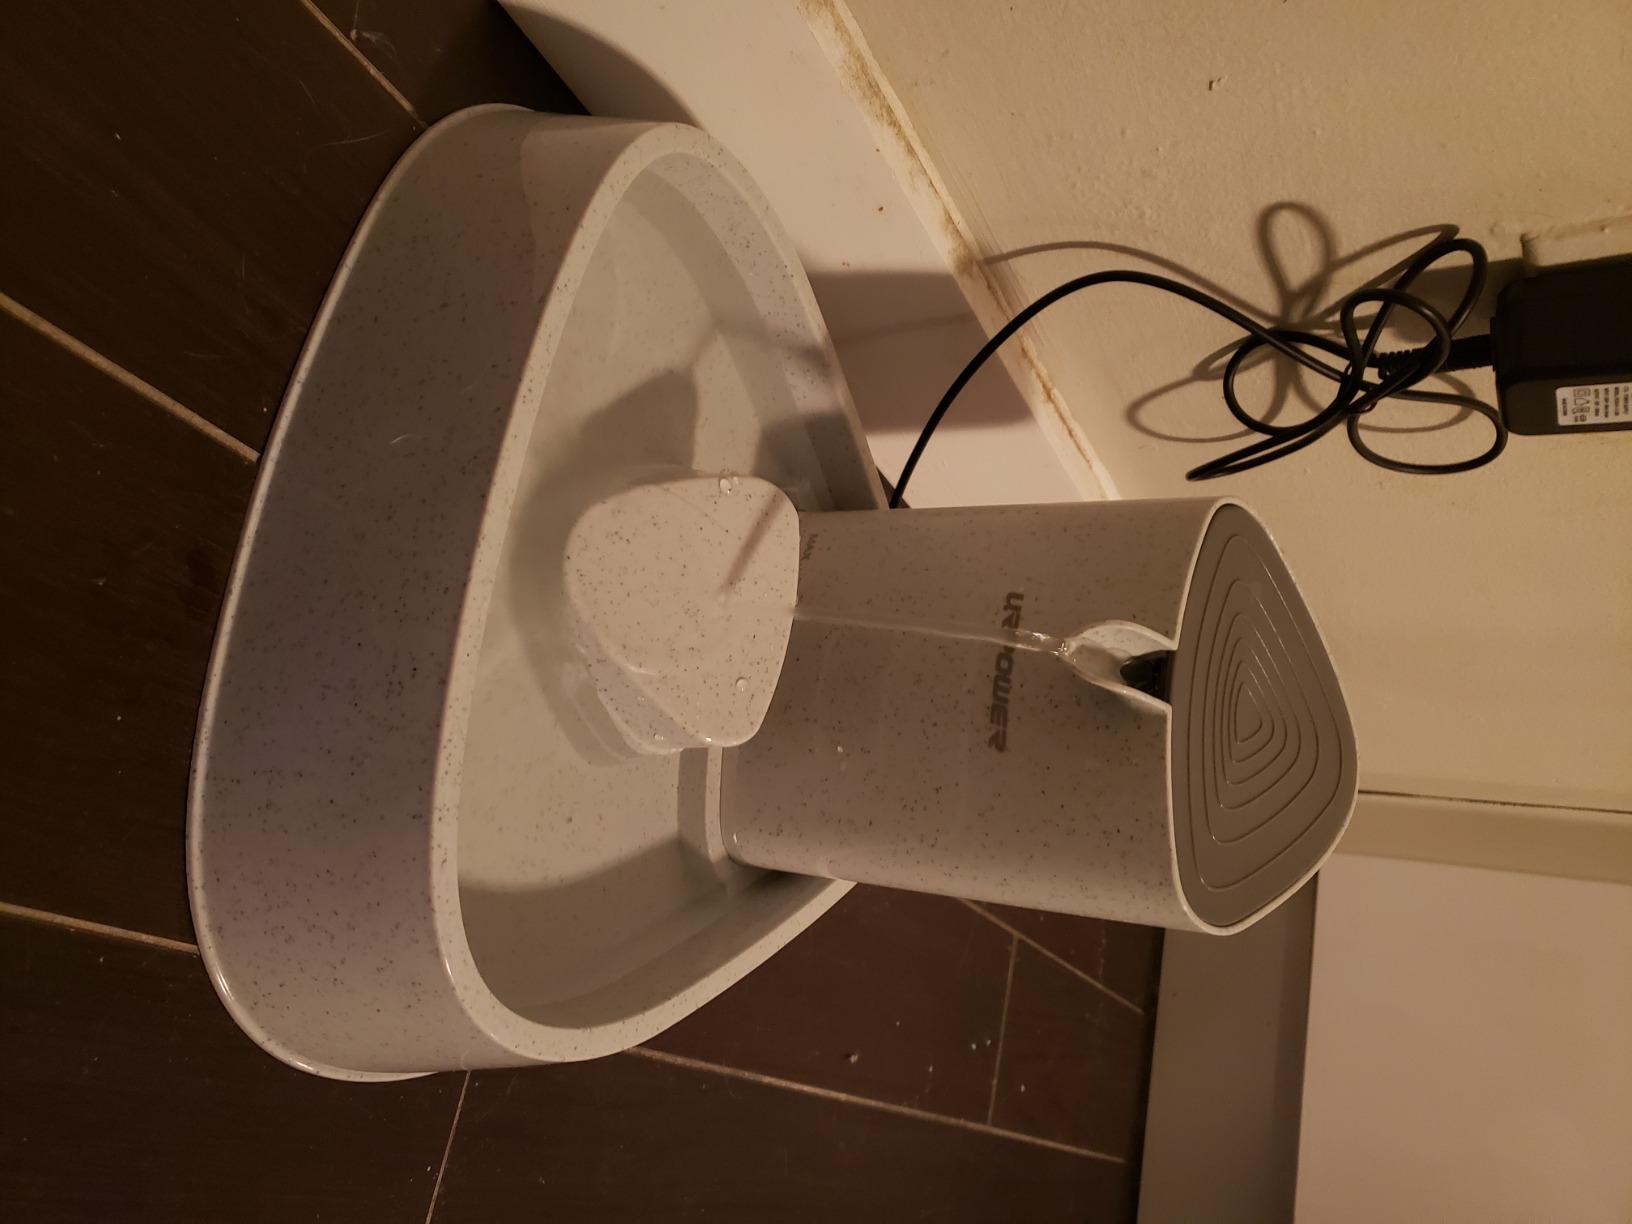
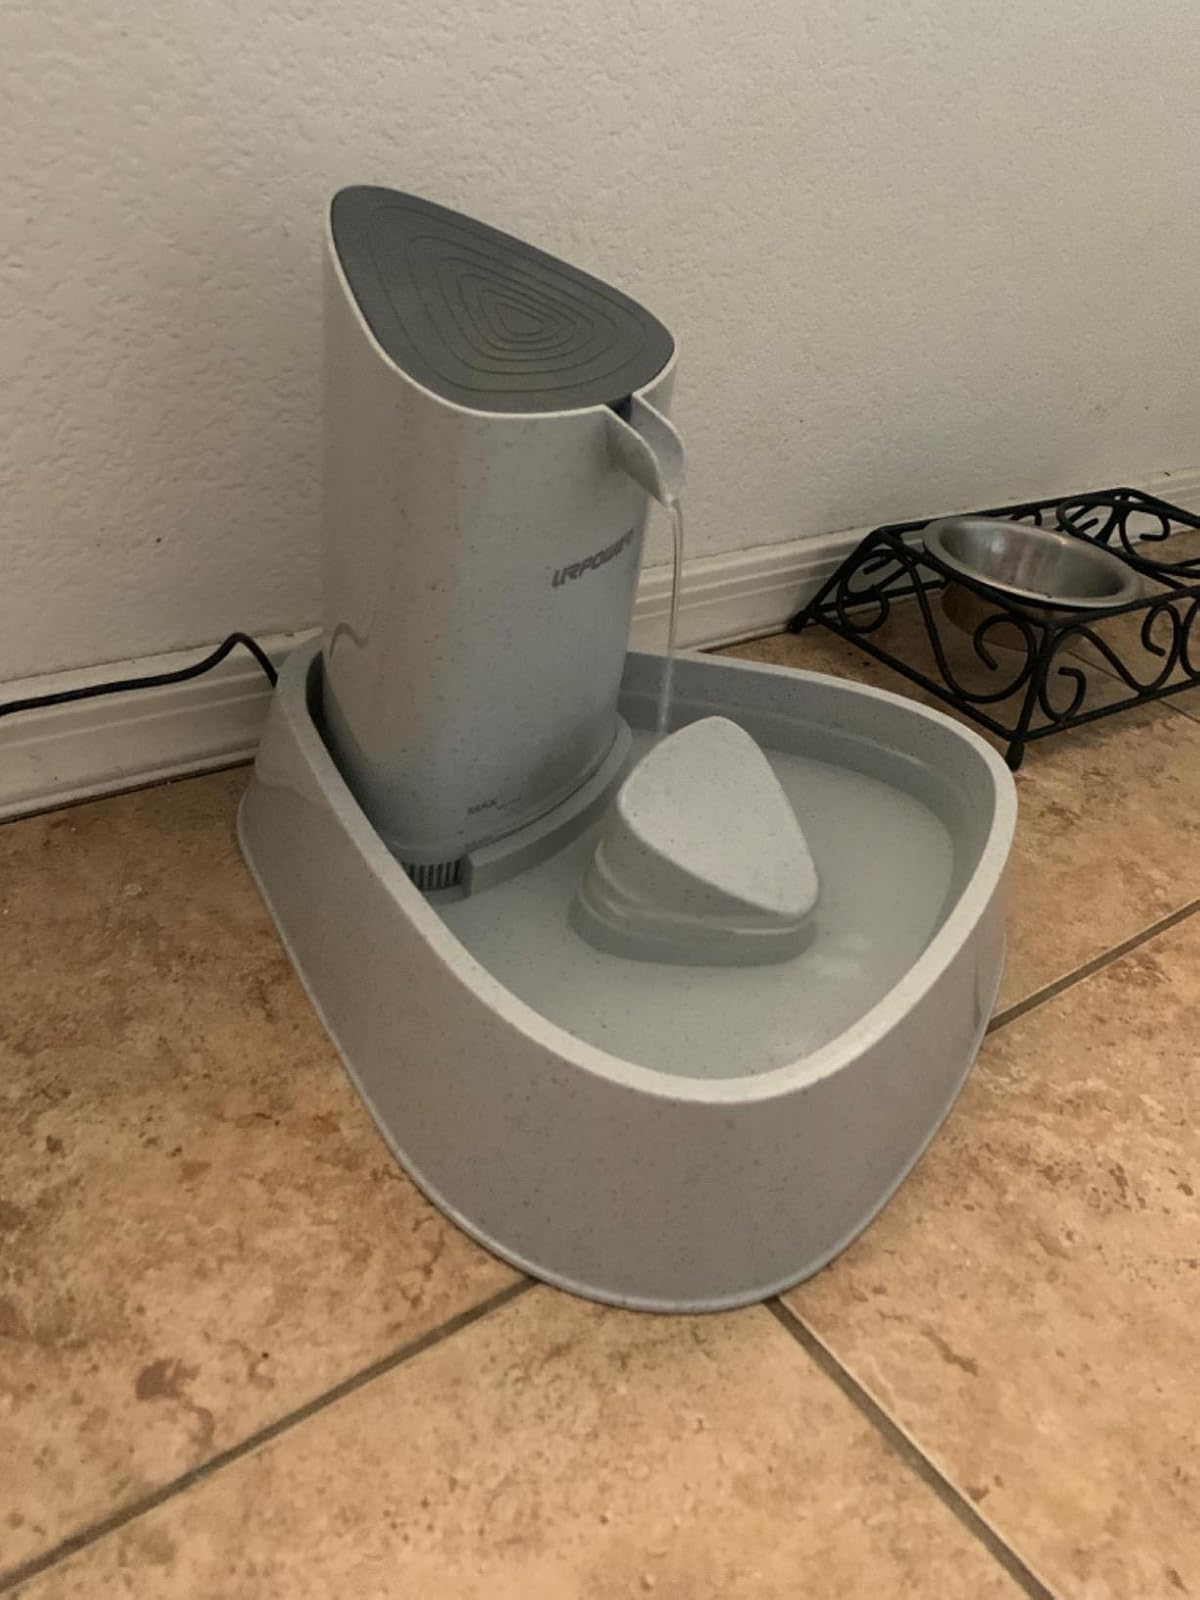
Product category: items_bowl
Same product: yes